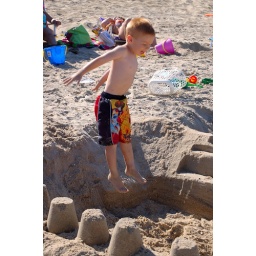
He spent all morning digging this hole and building his castle in Nags Head, NC.